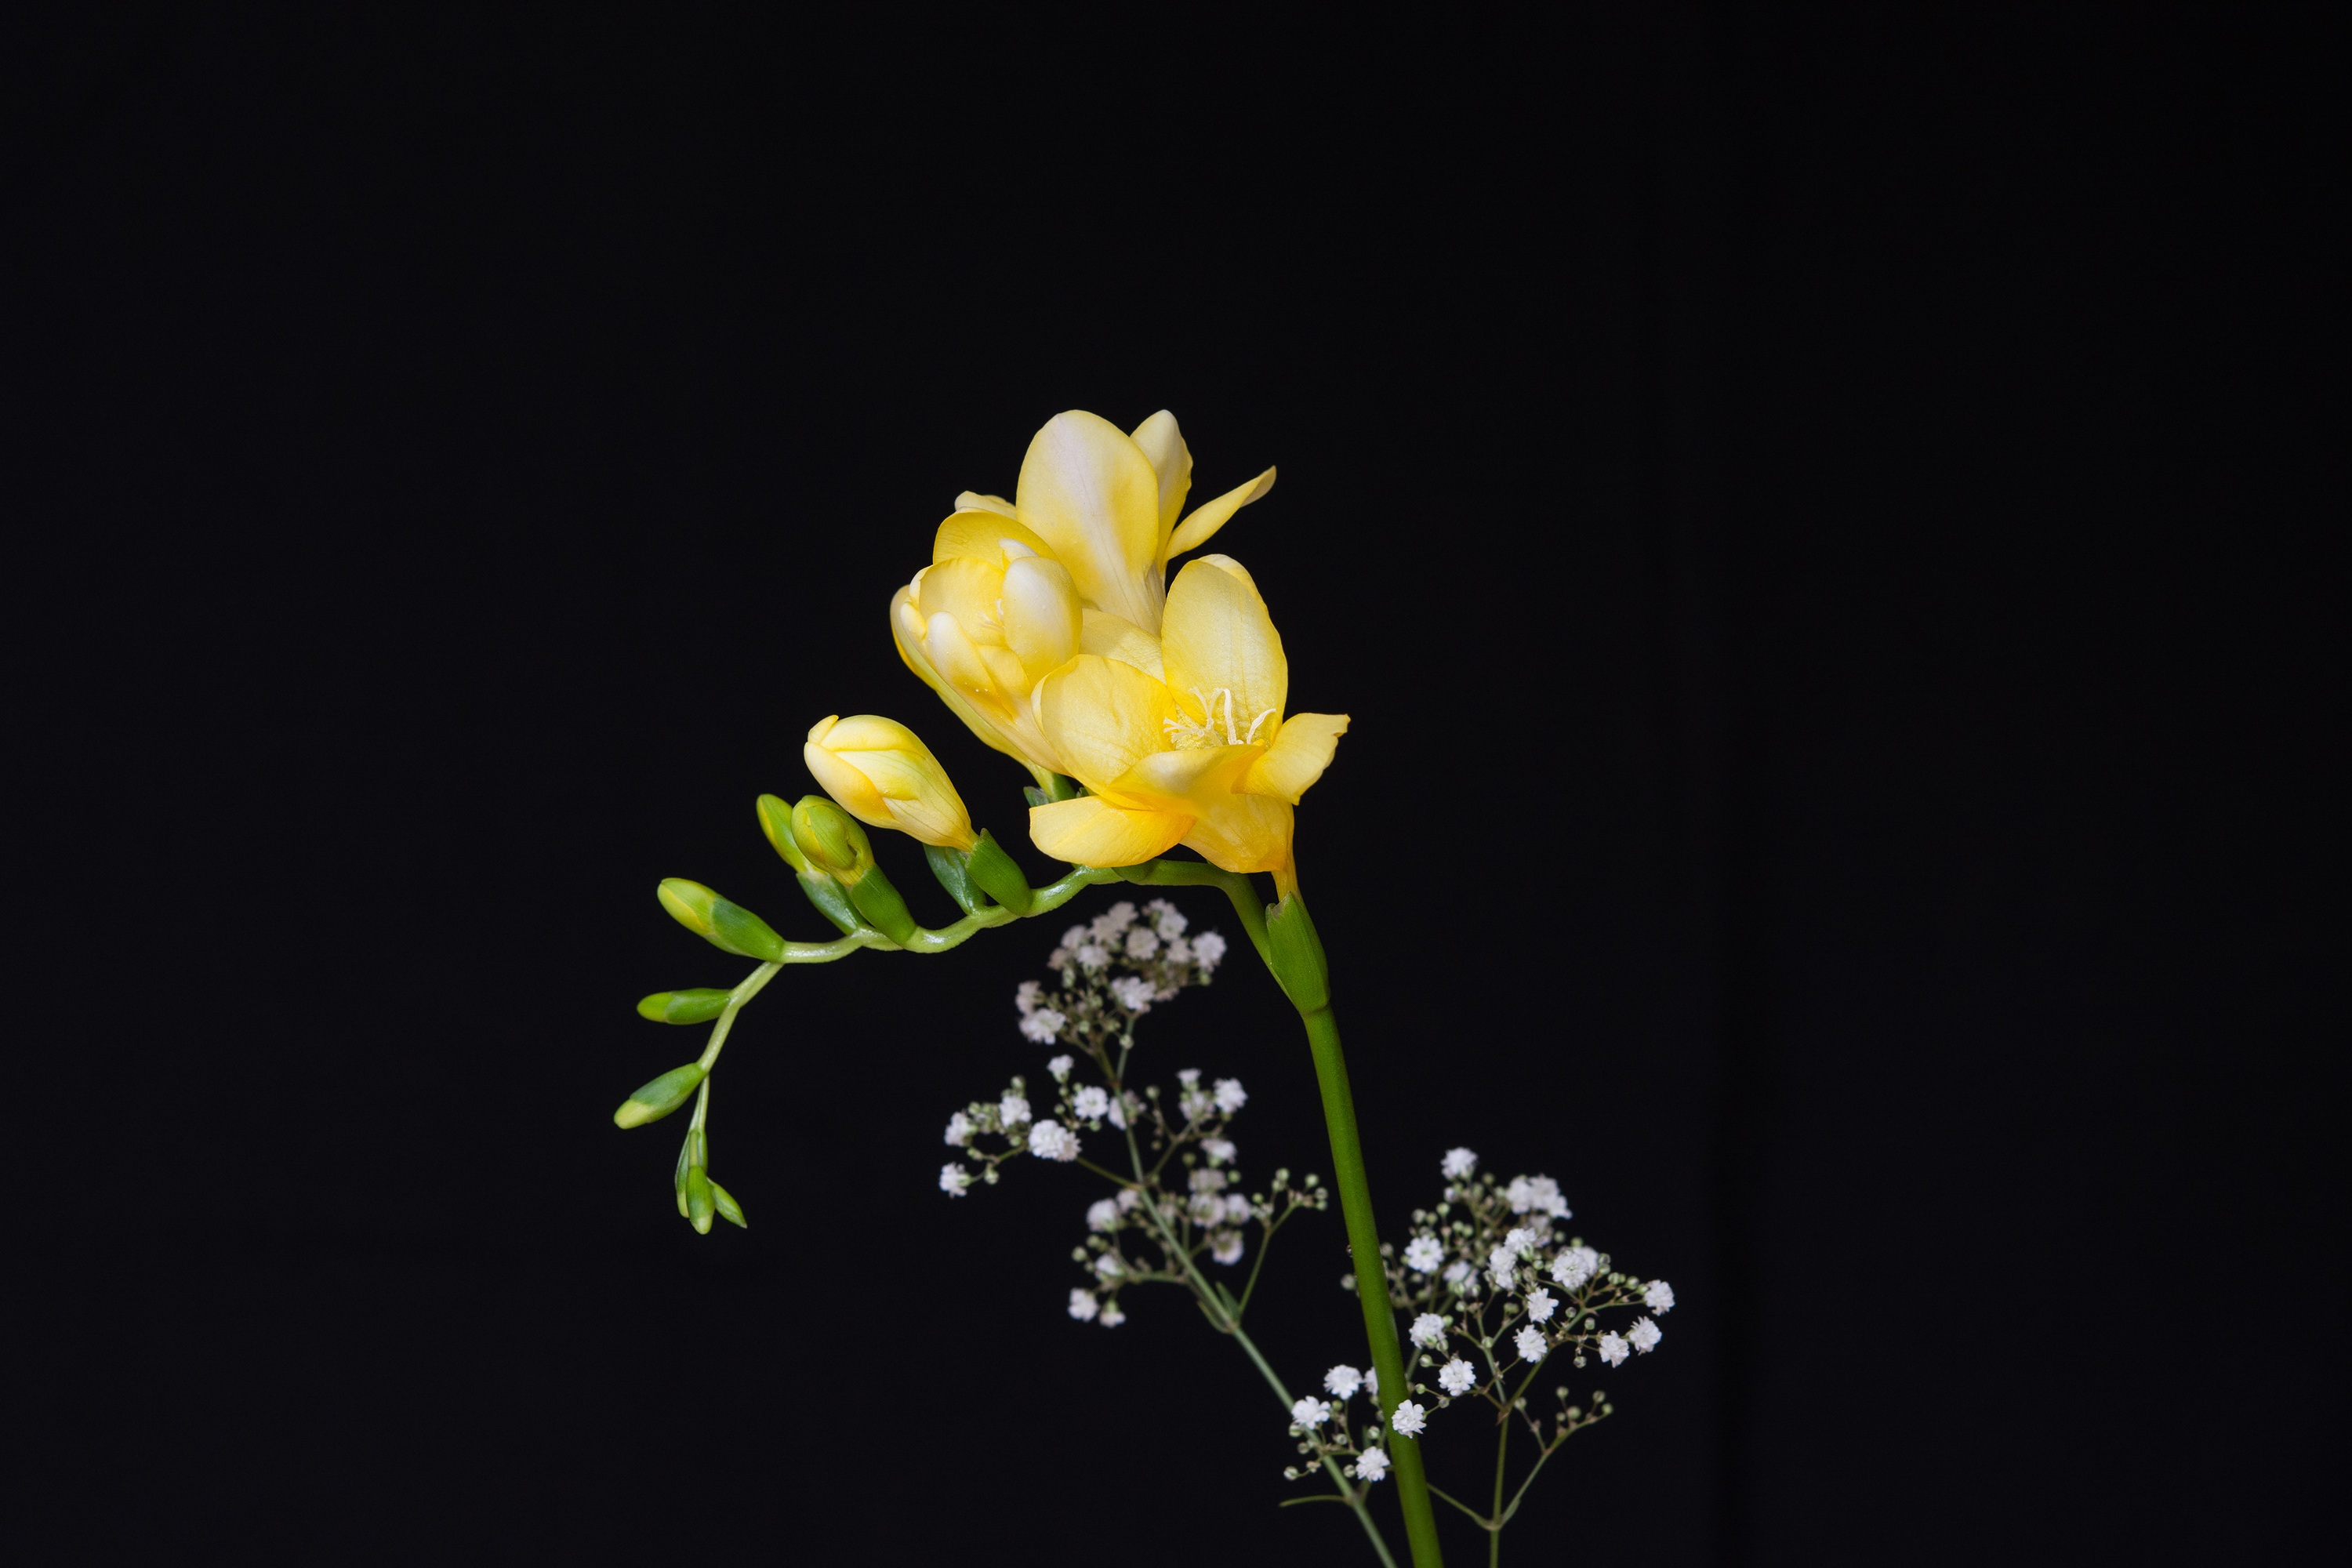
branch, blossom, plant, photography, flower, petal, green, yellow, close, flora, wildflower, flowers, gypsophila, floristry, yellow flowers, macro photography, jasmine, flowering plant, schnittblume, flower bouquet, tiresome, floral design, freesia, plant stem, computer wallpaper, land plant, flower arranging, yellow freesia